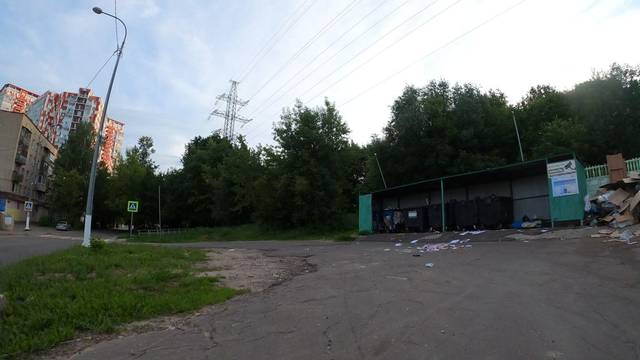
Region: Russia
Coordinates: 55.817, 37.327